Japanese-American service in World War II

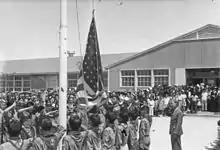
Boy Scouts at the Granada War Relocation Center raise the flag to half-staff during a Memorial Service for the first six "Nisei" soldiers from this Center who were killed in action in Italy. The service was attended by 1,500 Amache internees on August 5, 1944.

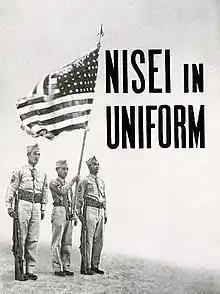
U.S. Army promotional pamphlet

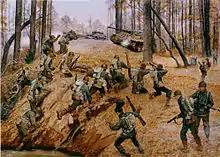
In foreground group of Japanese-American soldiers climb over a ridge and begin to fire upon a German tank in the background which is accompanied by a German half-track in a wooded area.

During the early years of World War II, Japanese Americans were forcibly relocated from their homes on the West Coast because military leaders and public opinion combined to fan unproven fears of sabotage. As the war progressed, many of the young "Nisei", Japanese immigrants' children who were born with American citizenship, volunteered or were drafted to serve in the United States military. Japanese Americans served in all the branches of the United States Armed Forces, including the United States Merchant Marine. An estimated 33,000 Japanese Americans served in the U.S. military during World War II, of which 20,000 joined the Army. Approximately 800 were killed in action.